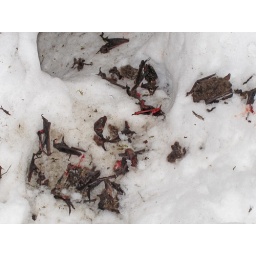
***WARNING***DISTURBING IMAGE*** These dismembered little brown bats are below a bird of prey roost. They don't like the wings.